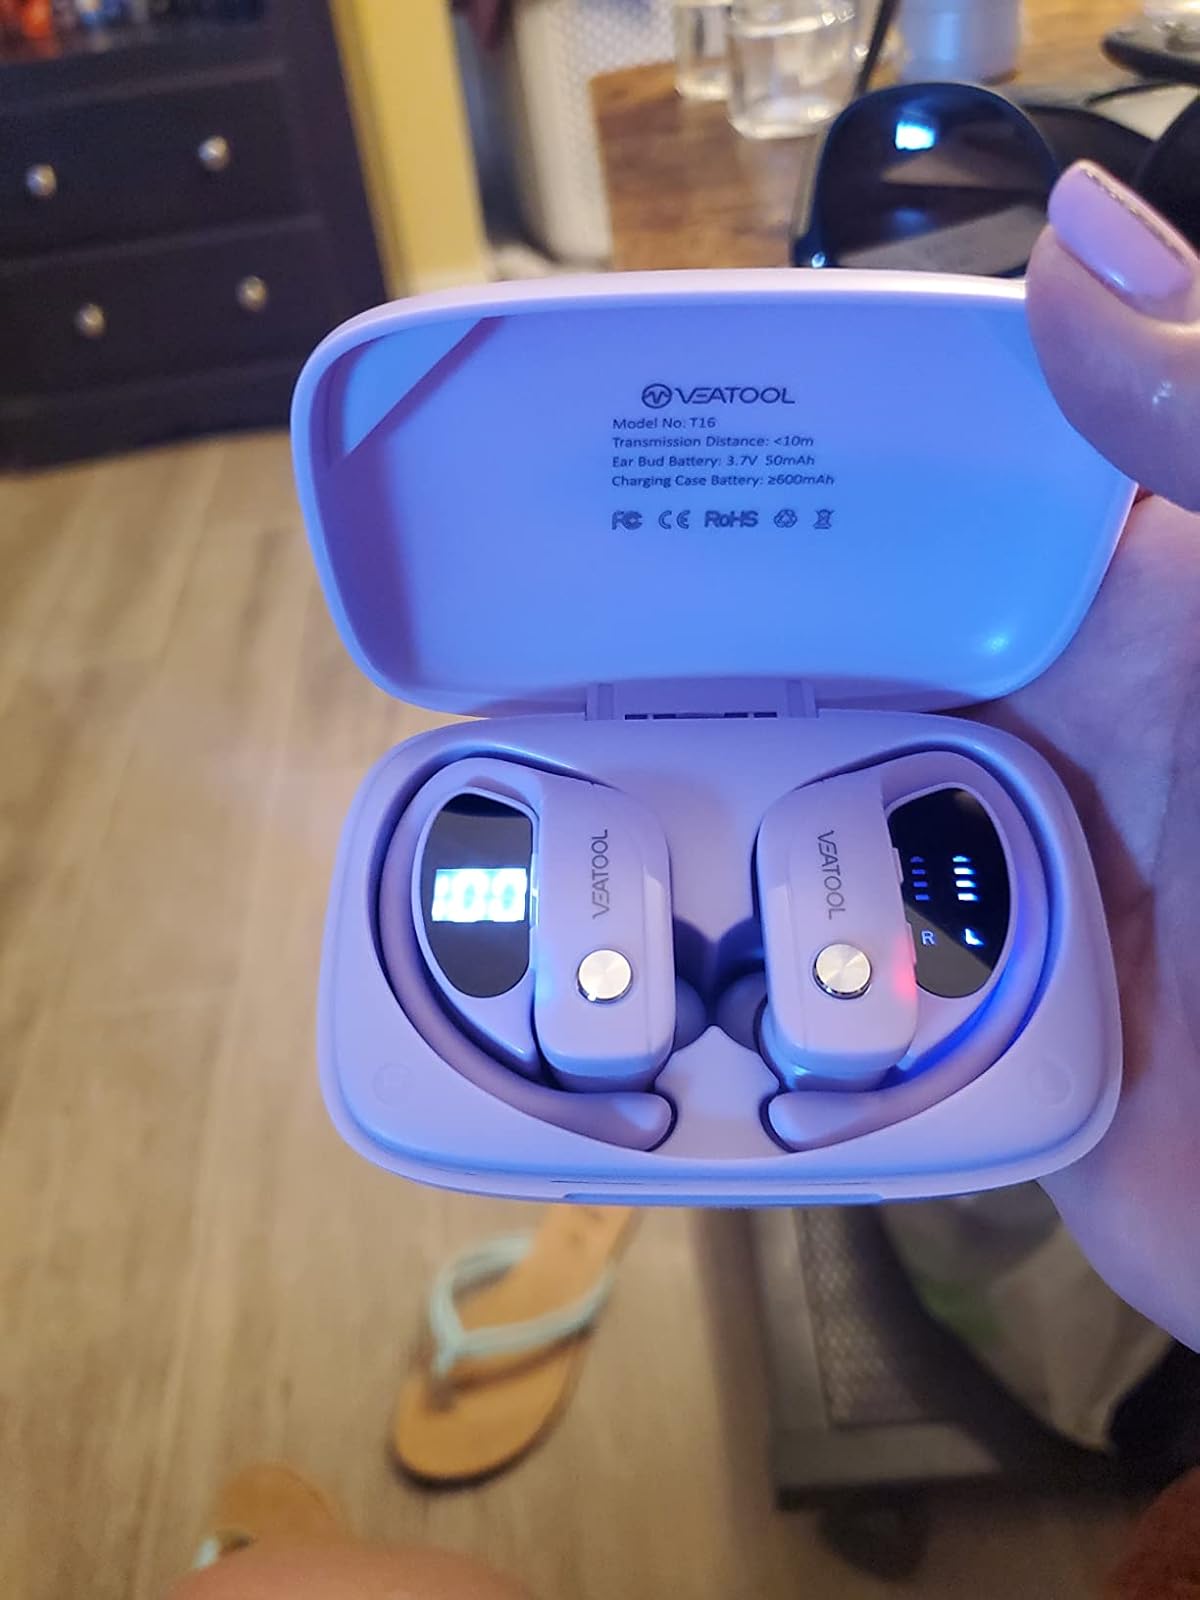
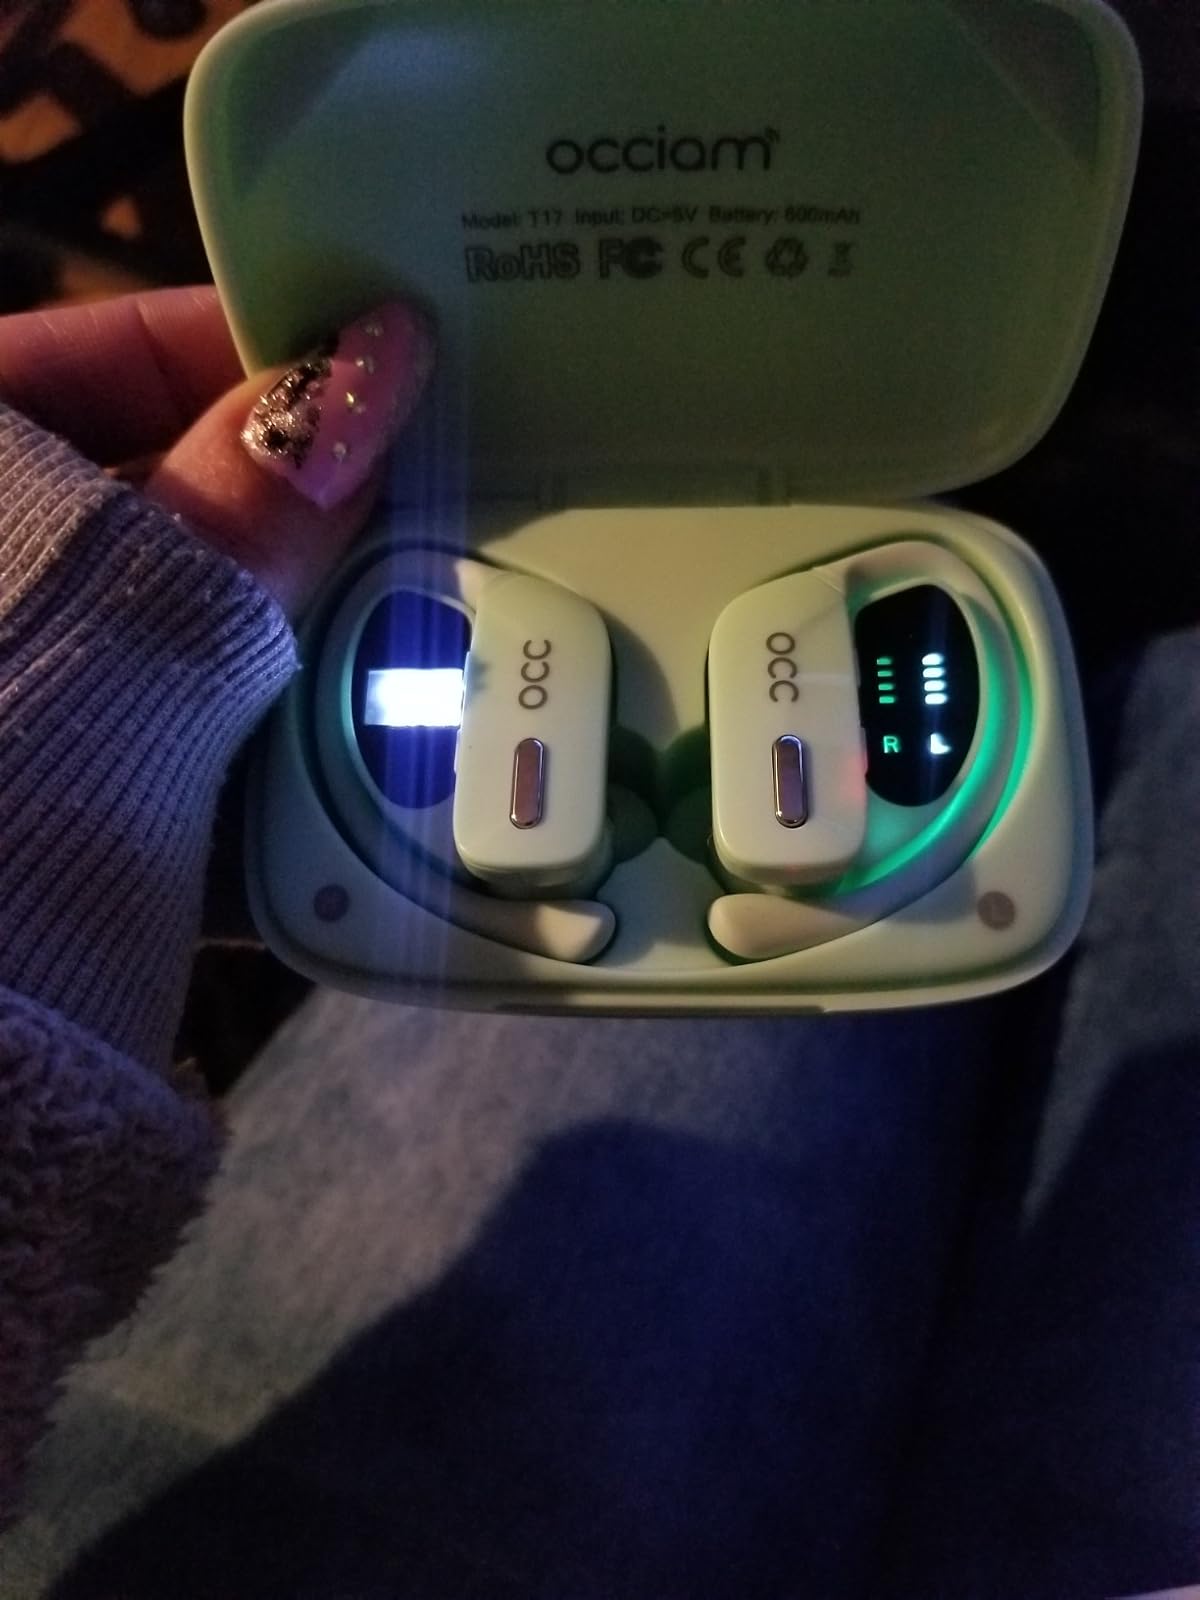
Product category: earbuds
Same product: no